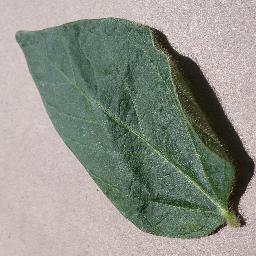
Label: Soybean___healthy